Misiones Province

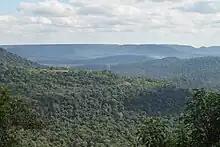
The Alto Paraná Atlantic forests.

Several colonizing companies formed under the Immigration and Colonization Law. One of them, Adolf Schwelm's "Eldorado Colonización y Explotación de Bosques Ltda. S.A.", founded the city of Eldorado in 1919 with a port on the Upper Paraná. Its agricultural colonies and experimental farms, the orange- and grapefruit-tree plantations, and the cultivation of yerba mate, the mills and the dryers for such product are characteristic of this area. Swedish-Argentines became well known for growing yerba mate.